Up-To-Date Store

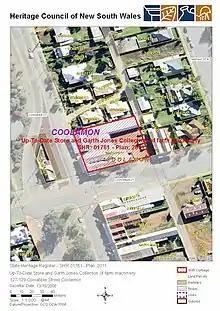
Heritage boundaries

The Up To Date Store, an excellent example of a middle-sized country general store of the early twentieth century, is of state significance. It is in an exceptionally intact state for a store fitted out in 1909 despite the loss of some elements of the internal fit out. Associated with the store, and also of state significance, is the Garth Jones Collection of farm machinery which is one of the finest collections of its type in New South Wales.